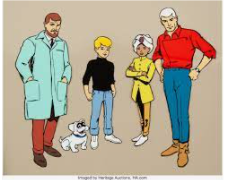
Portrait style: Cartoon Portrait